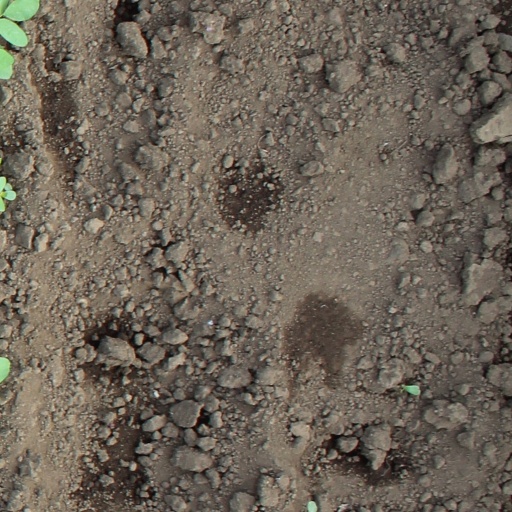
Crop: soybean